Dorit Schmiel

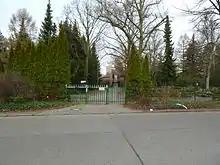
Entrance to Friedhof Pankow VII. This is where Dorit Schmiel and her party attempted their escape to West Berlin in 1962.

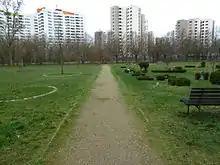
Former Todestreifen (death strip), from East Berlin to West Berlin. This is where Dorit Schmiel and her party attempted their escape to West Berlin in 1962.

Dorit Schmiel (April 25, 1941 – February 19, 1962) was a German seamstress who became the thirteenth known person to die at the Berlin Wall. Schmiel was fatally shot by East German border guards while attempting to escape from East Berlin to West Berlin with a group of friends, including her fiancé. Schmiel was one of only eight women to die at the Berlin Wall, and at 20 years old was the second youngest woman victim.